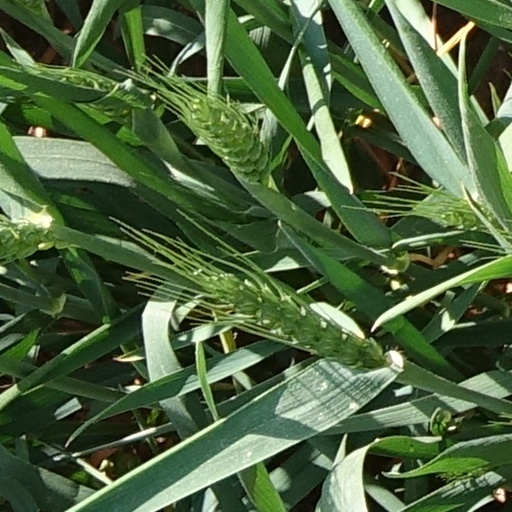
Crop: wheat